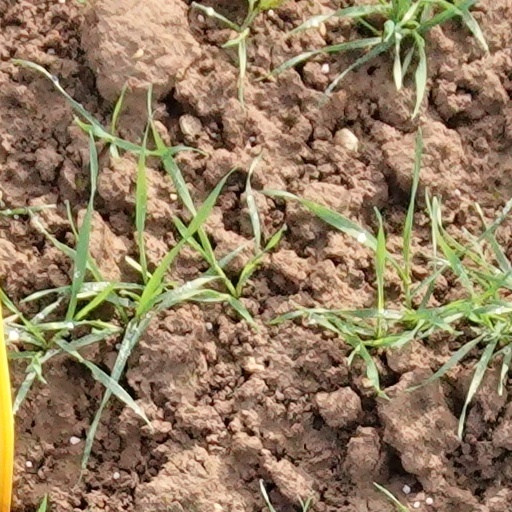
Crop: wheat